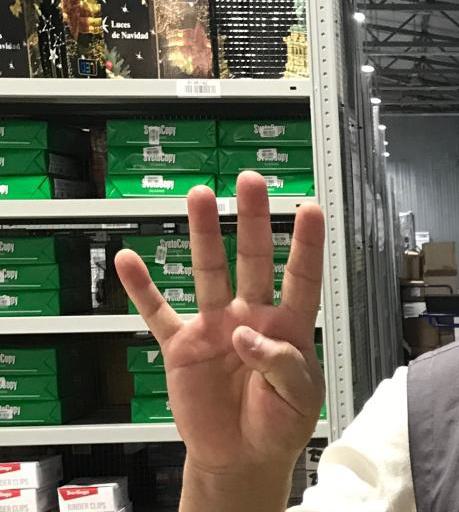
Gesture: four